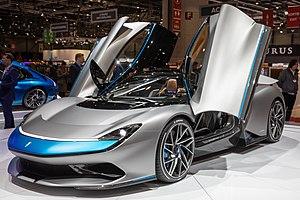
La Pininfarina Battista est une supercar 100 % électrique du nouveau constructeur automobile Automobili Pininfarina, financé par Mahindra & Mahindra.